Naby Keïta

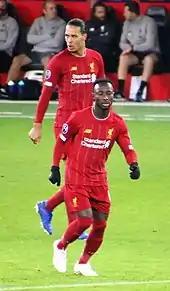
Keïta (front) playing for Liverpool in 2019

Hampered by injury, Keïta was a fringe player during the early part of the subsequent season. On 7 December, he provided a goal and assist in a 3–0 win away against AFC Bournemouth, a game which marked his first league start of the season. On 10 December, he provided Liverpool's first goal in a 2–0 Champions League win against his former club, Salzburg, which saw the reigning European champions progress to the knockout stages as the victors of Group E.